Finsterwalder

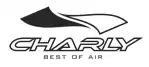
Charly Products logo

In 1990 the company bought out Charly Products adding paragliders and parachute systems to the company line. Since the take-over the company has done business as "Finsterwalder & Charly". In 1994 Charly started a partnership with Nova Paragliders.